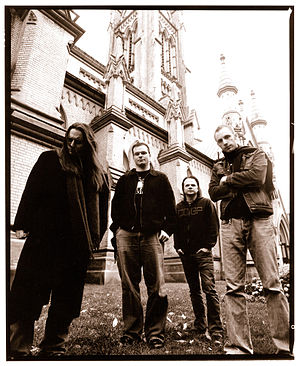
Agalloch
Agalloch, 2005
Agalloch er et amerikansk dark folk metal-band, stiftet i 1995 i Portland, Oregon, omend tre af de fire stiftende medlemmer oprindeligt er fra Montana.